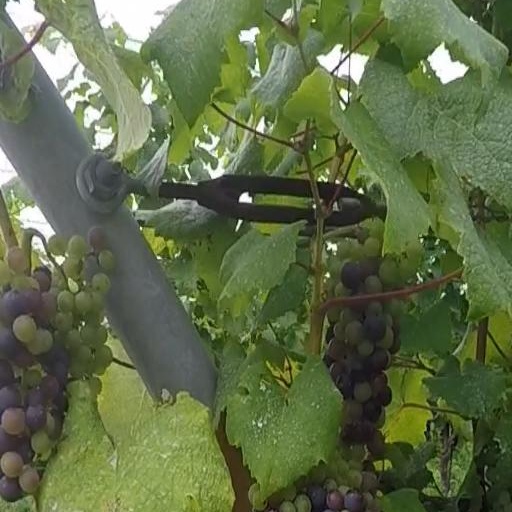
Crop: grape